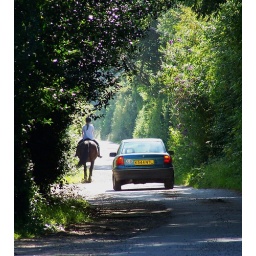
A car passes a rider by the horse fields in St. Margaret's